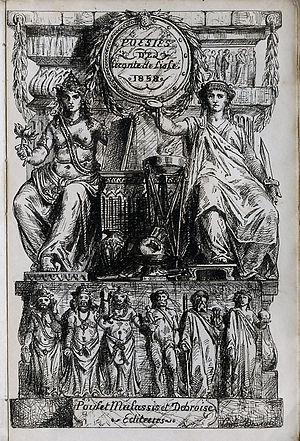
Gravure de Louis Duveau pour les Poésies complètes de Leconte de Lisle éditées en 1858
Louis-Jean-Noël Duveau, né à Saint-Malo en 1818 et mort le 26 mai 1867 dans le 10e arrondissement de Paris, est un artiste-peintre et illustrateur français.